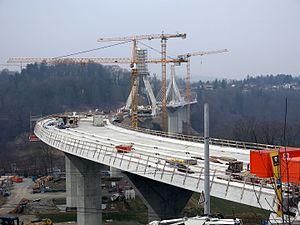
Fribourg, Suisse